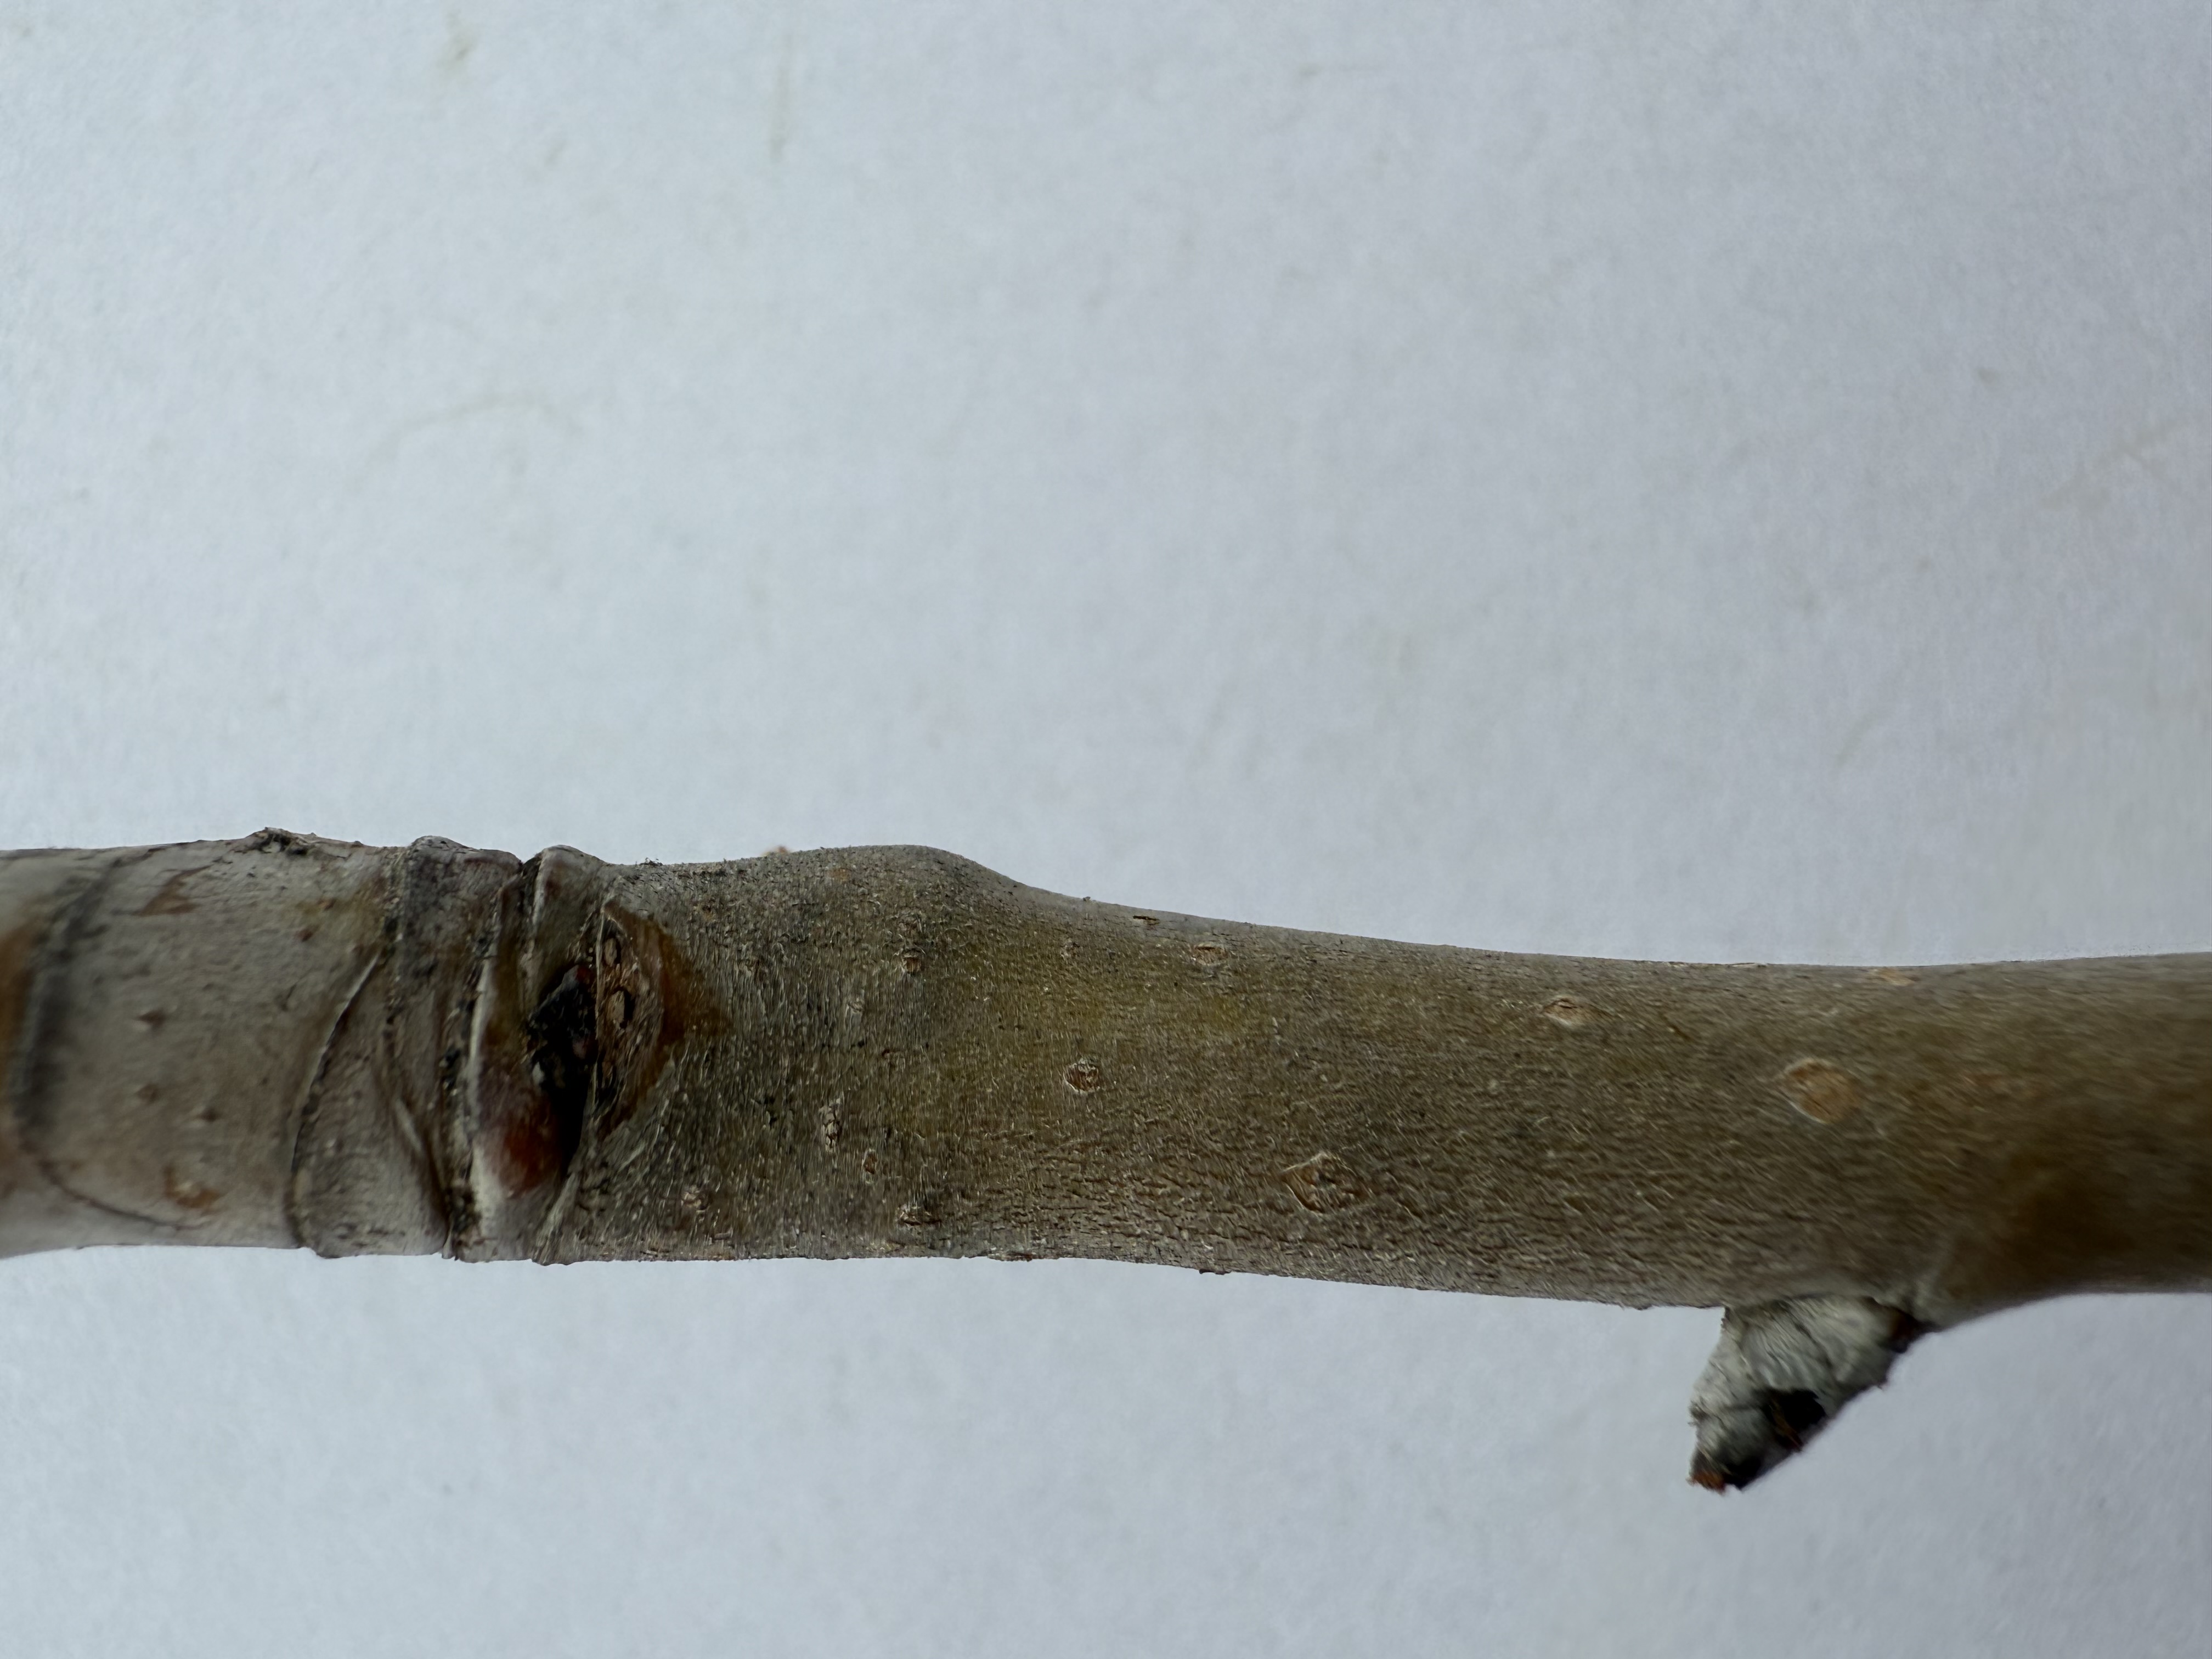
Variety: Santa Maria Pear